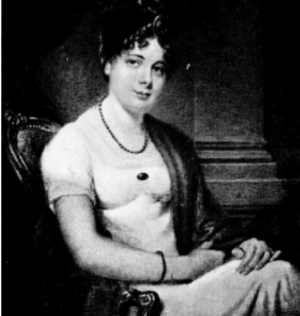
La famille Darwin-Wedgwood est une célèbre famille anglaise, descendant de Erasmus Darwin et de Josiah Wedgwood, dont le membre le plus connu est le naturaliste Charles Darwin. La famille contient au moins dix membres de la Royal Society et plusieurs artistes et poètes.